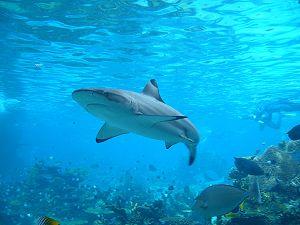
Sea World est un parc d'attractions, oceanarium et delphinarium australien situé sur la Gold Coast, dans l’État du Queensland. Il comprend des manèges et attractions et présente des animaux marins. C'est l'un des deux delphinariums d'Australie.